Oshan Cosmos

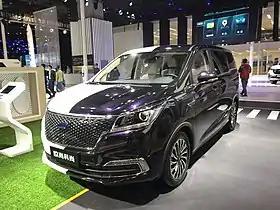
Oshan Cosmos

The Oshan Cosmos is a MPV manufactured by Changan Automobile under the Oshan brand in China.